Precision Sniper Rifle

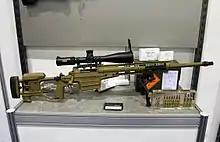
SAKO TRG M10, runner up

On March 8, 2013, Remington announced that the Remington MSR had won the contract, beating out the Sako TRG M10. The contract is worth US$79.7 million for 5,150 rifles including suppressors, and 4,696,800 rounds of ammunition over the following ten years.